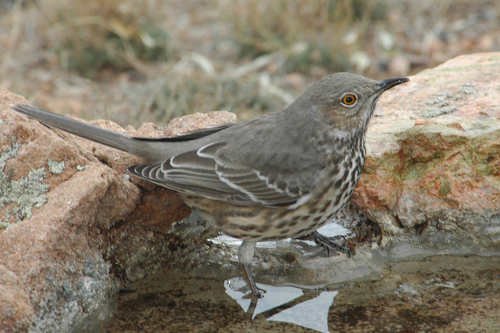
this is a gray bird with a speckled white and brown belly.
this bird has a short thin beak and grayish brown body with white spots.
small bird with a spotted torso, yellow eyes, and black beak
this bird is a general grey color with beige on his belly.
this bird is brown and white in color with a black curved beak, and light eye rings.
small bird with a brown body and and specked chest of brown and white.
this is a grey bird with a white and brown spotted belly, a brown eye and a small pointed beak.
this bird has wings that are gray and has a spotted bellythe bird has brown feathers with dotted patterns across its side and breast, a long thin bill, and light orange brown eyes.
this bird has a pointed black bill, with a white and black breast.
Species: Sage Thrasher